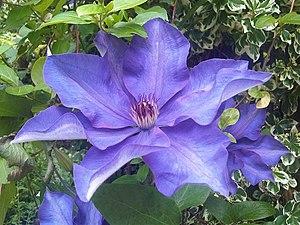
"La clématite patens 'The President' est un cultivar de clématite obtenu en 1873 par Charles Noble en Angleterre. Elle fut néanmoins présentée au public en 1876 dans la revue ""Garden chronic"".